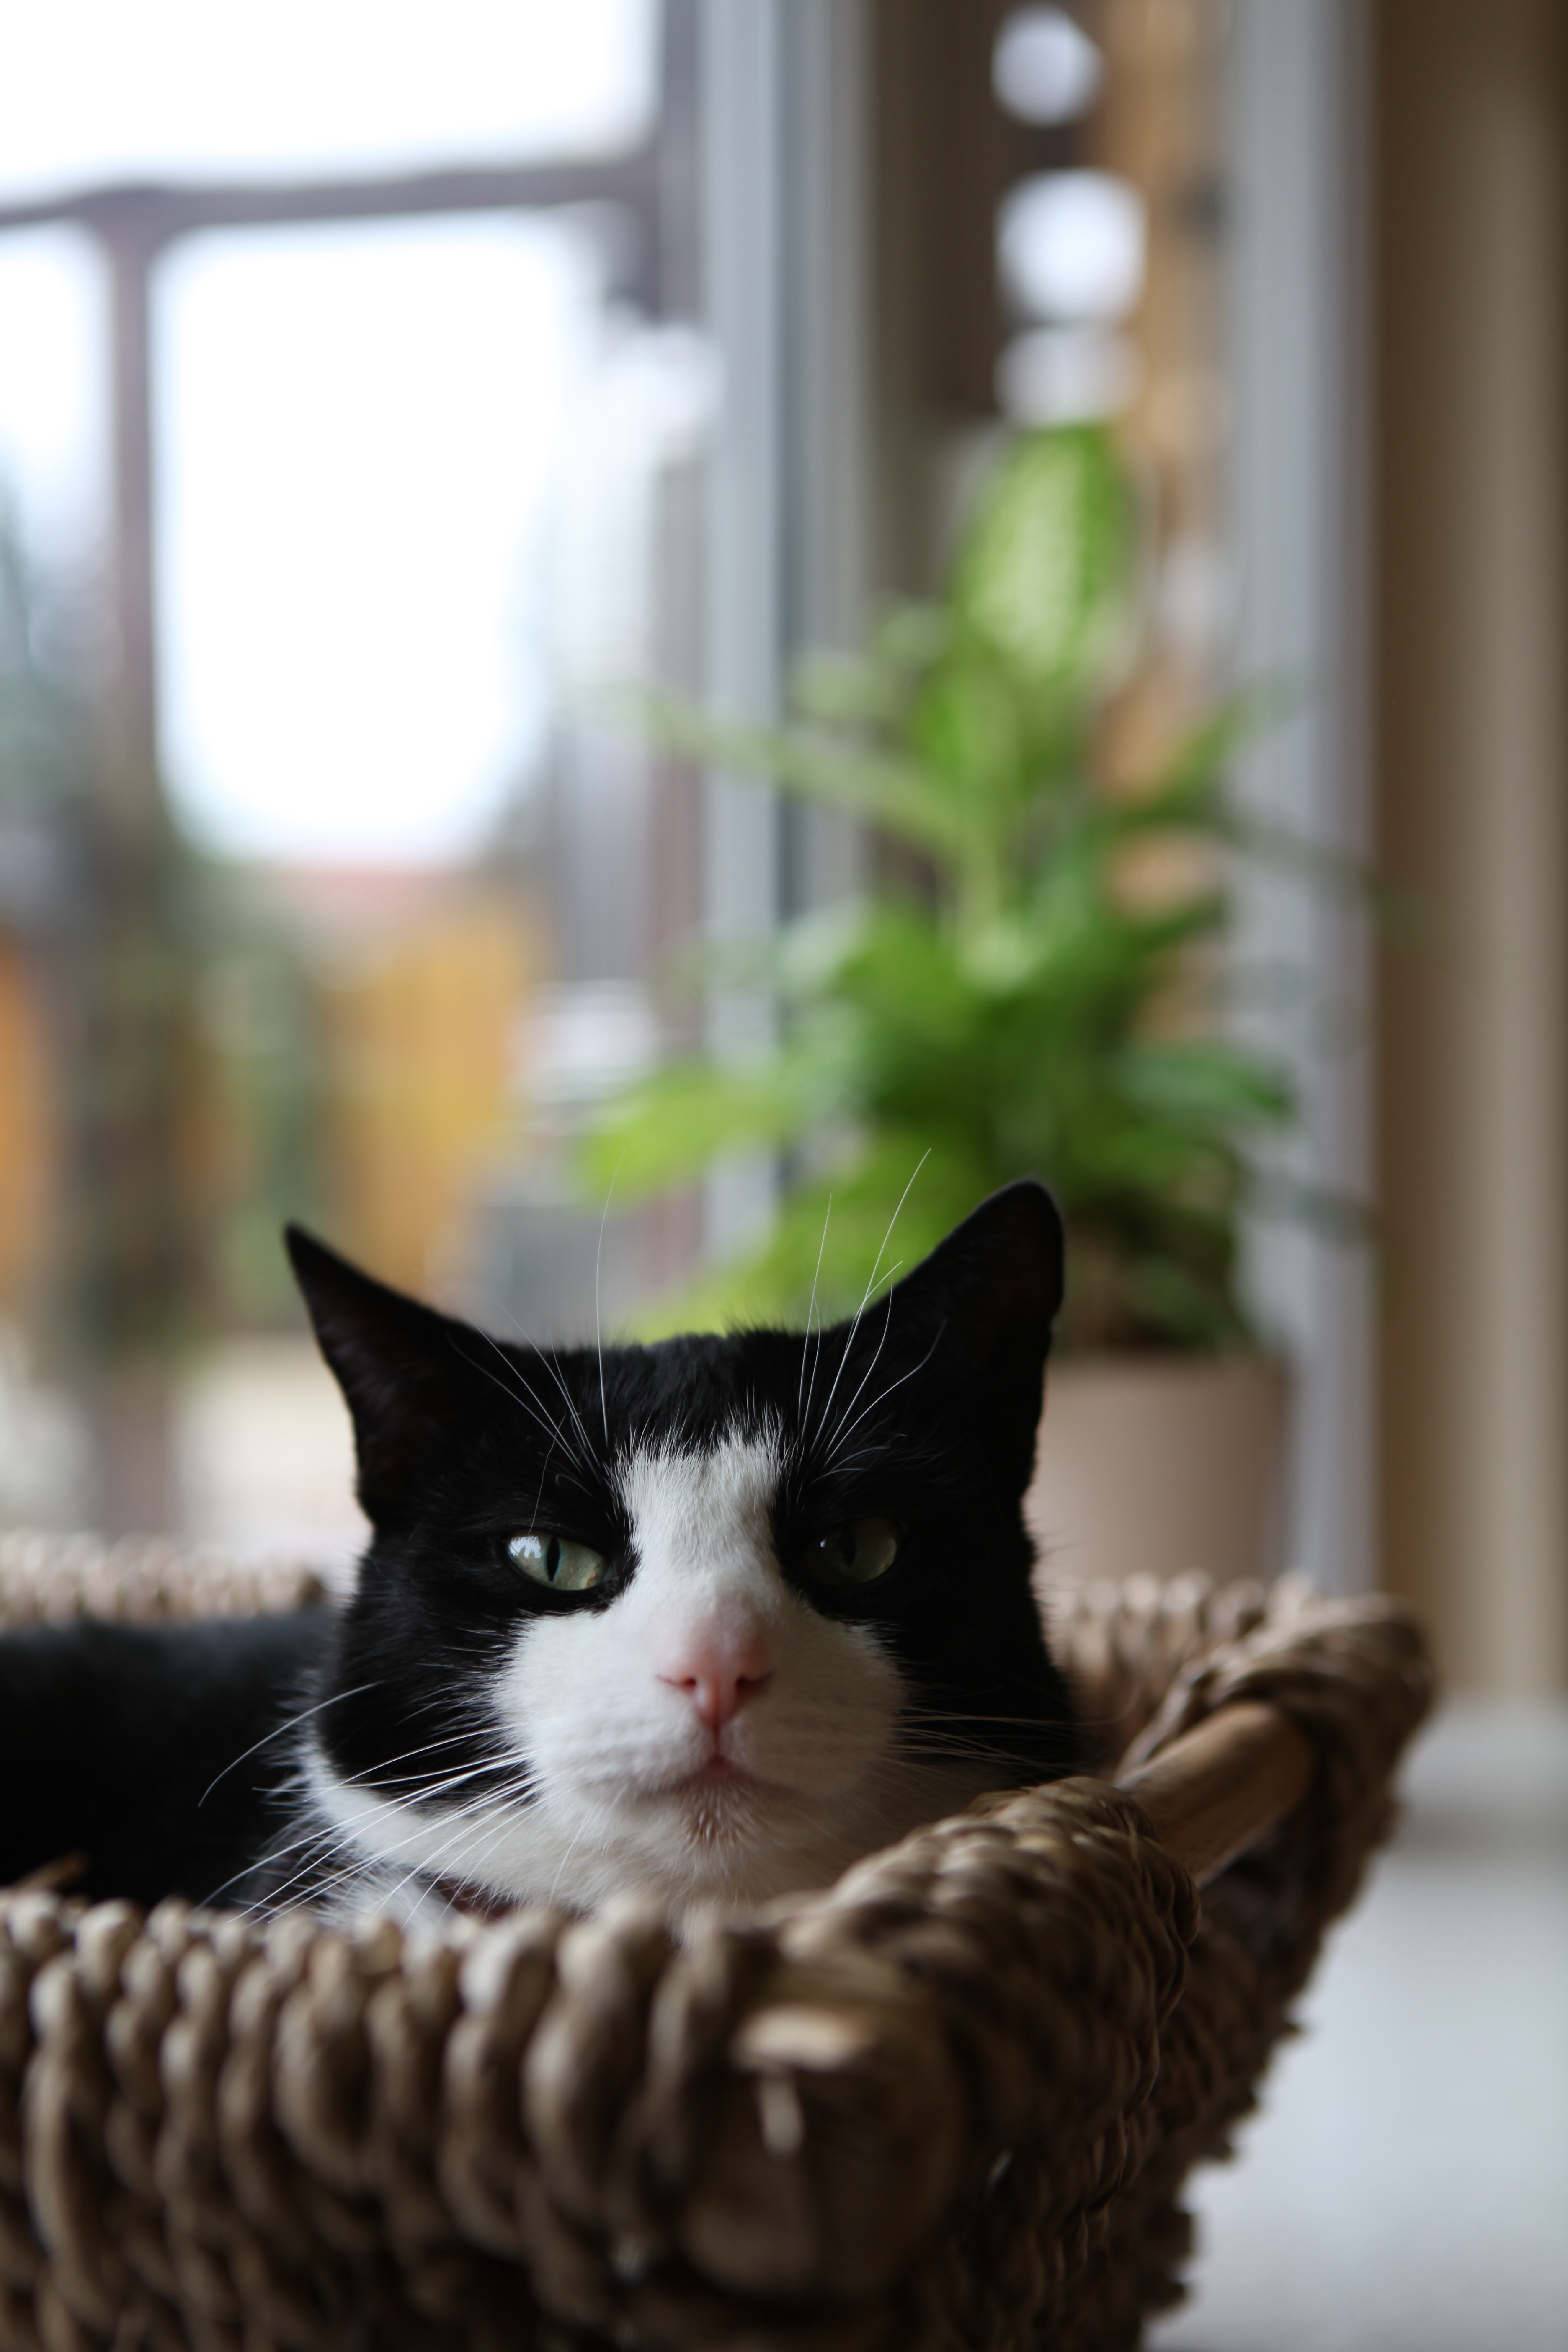
cute, kitten, cat, mammal, rest, black, basket, whiskers, small to medium sized cats, cat like mammal